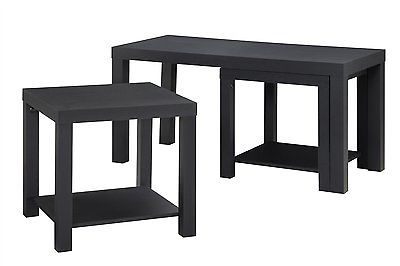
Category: sofa